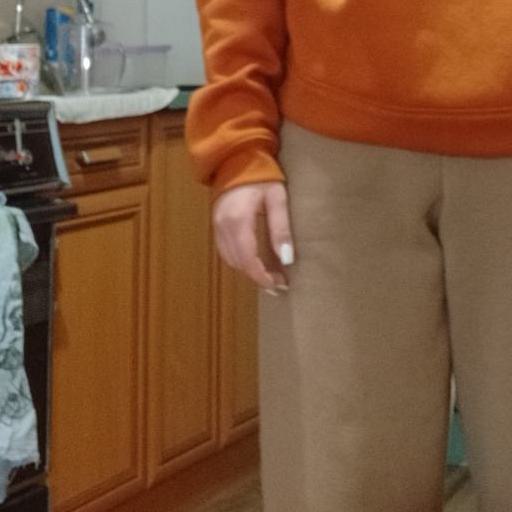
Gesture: no_gesture